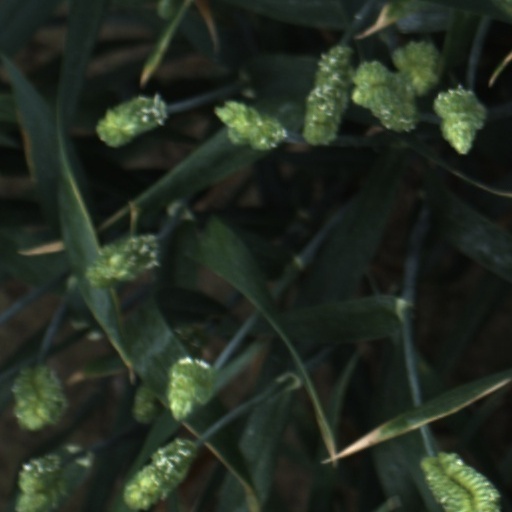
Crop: wheat